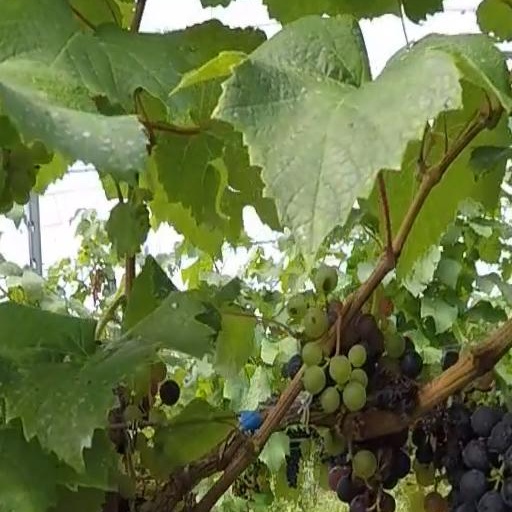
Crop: grape